Ahmad Zeidabadi

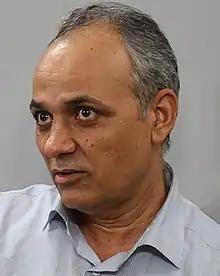

Ahmad Zeidabadi (born 21 July 1965) is an Iranian journalist, academic, writer and political analyst and the secretary general of Office for Strengthening Unity. He is one of the notable figures of the Iranian reform movement.